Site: brandenburg
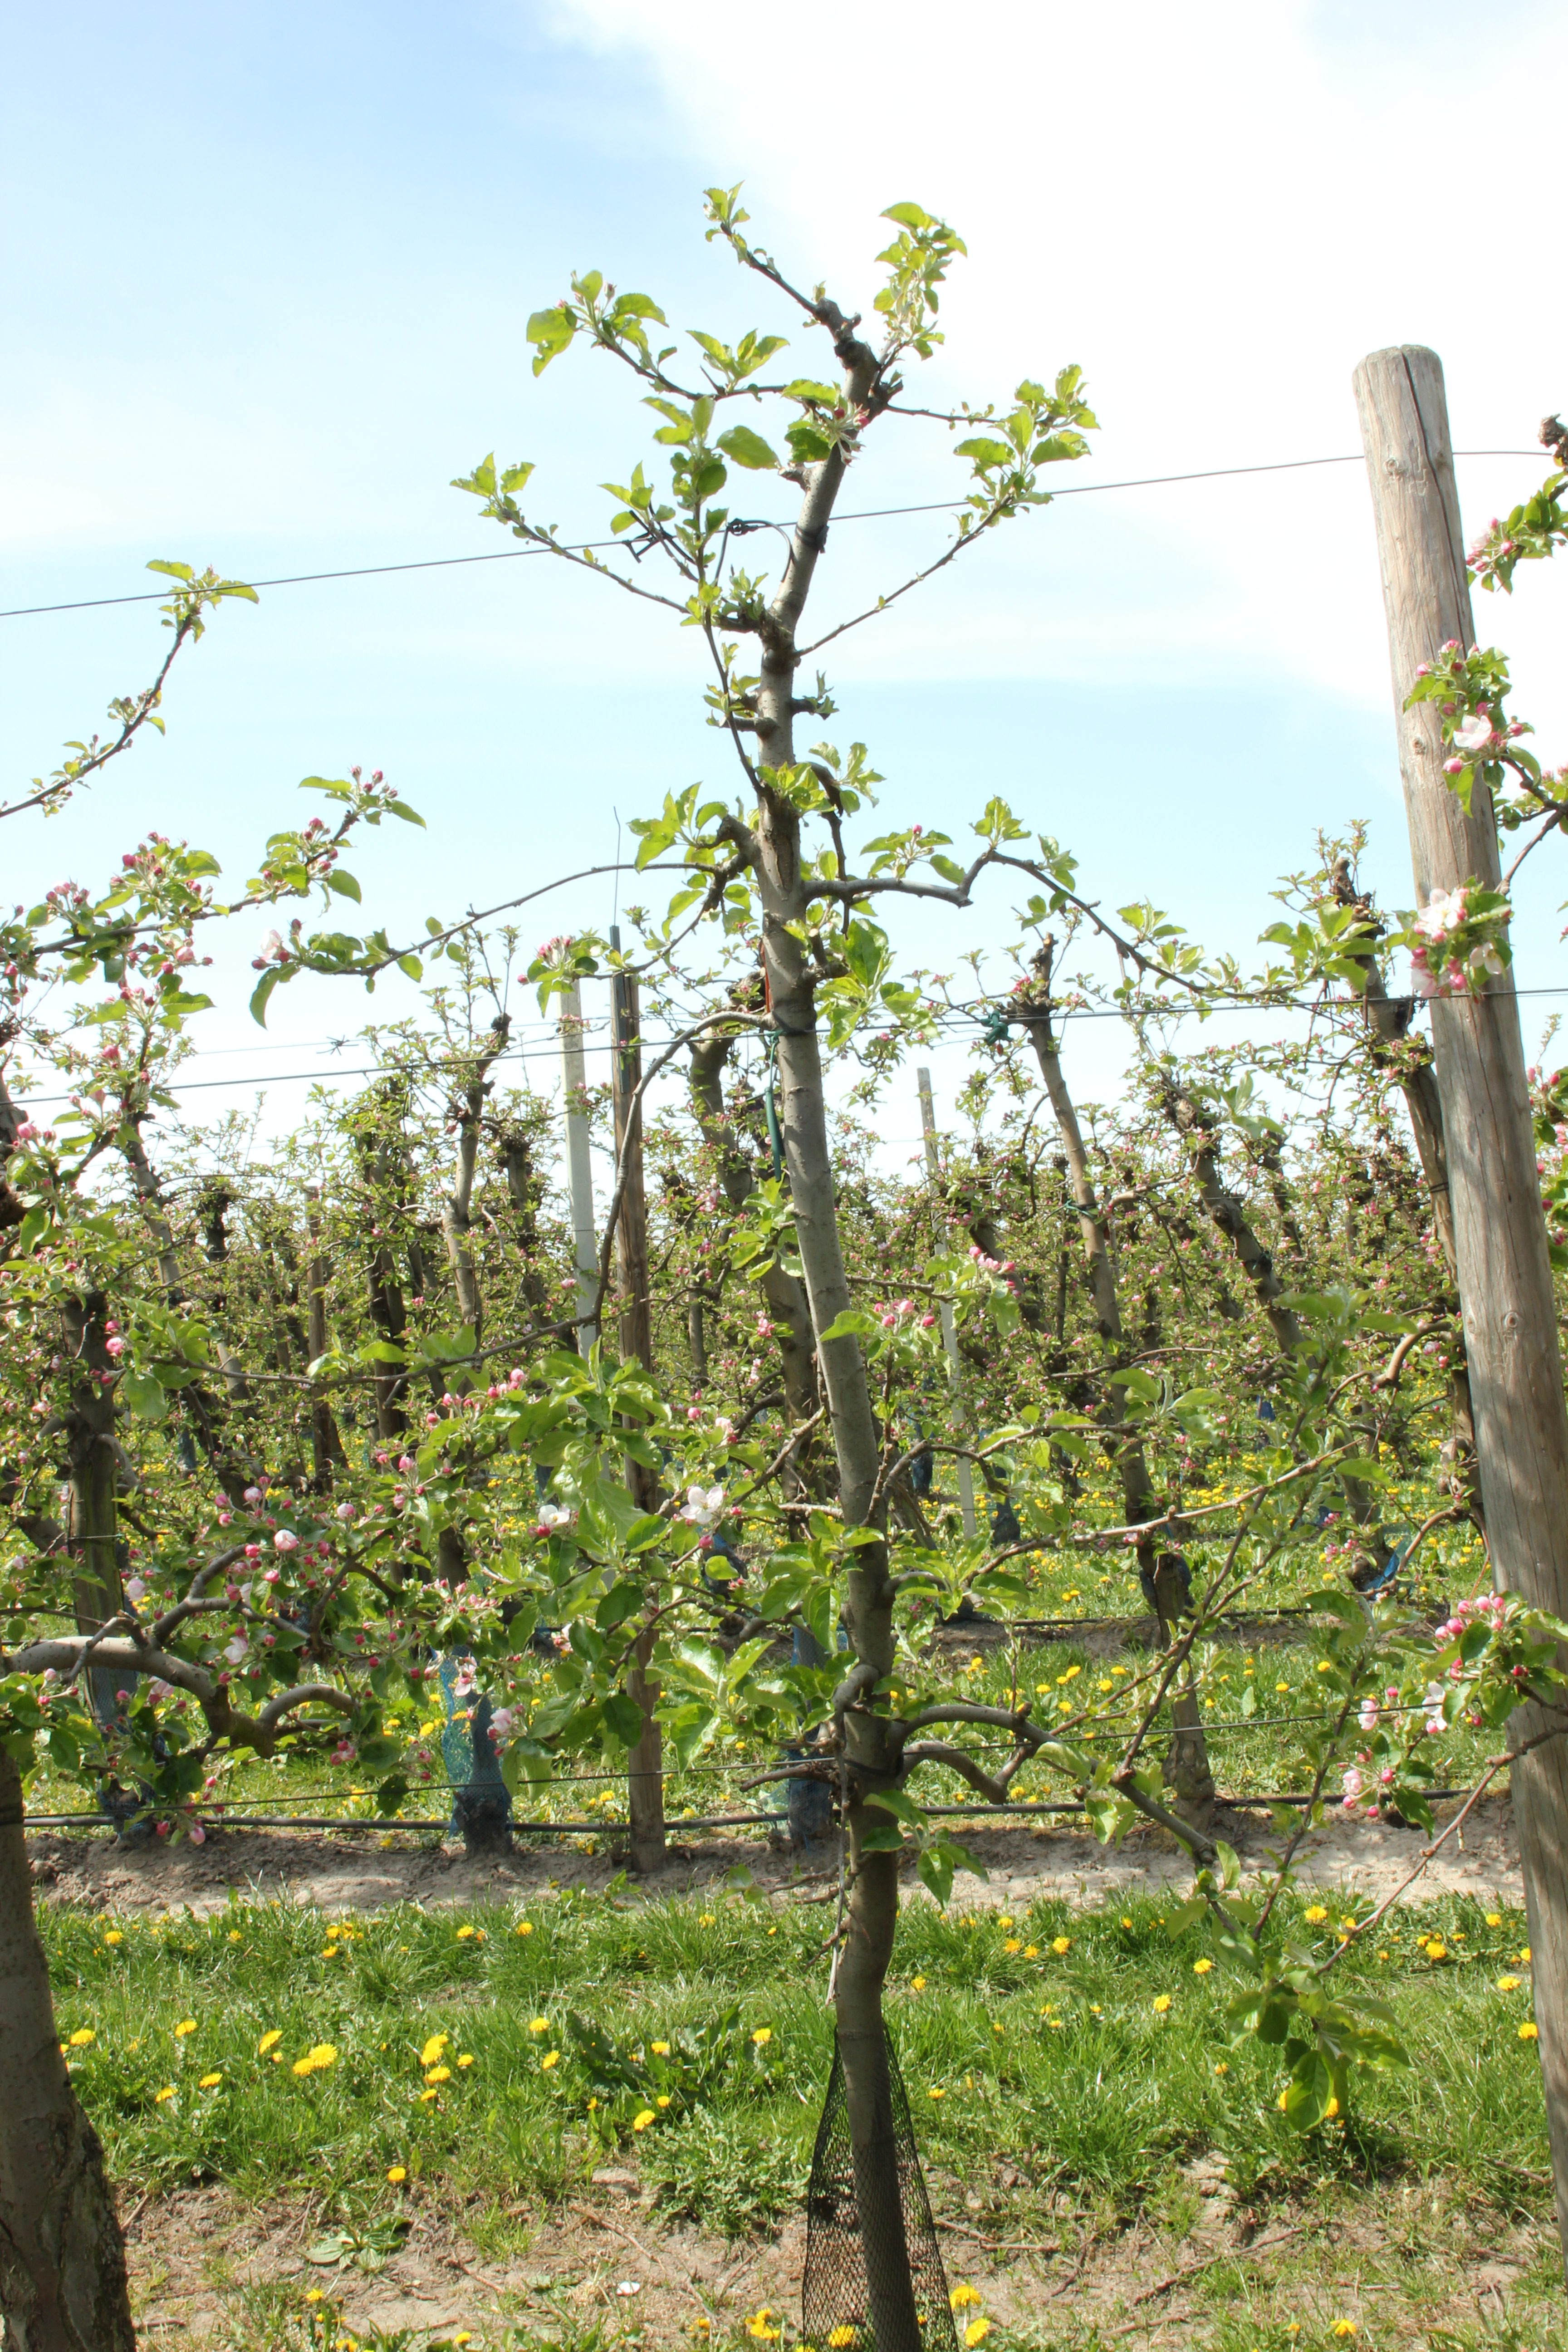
Growth stage (BBCH 57): Inflorescence emergence